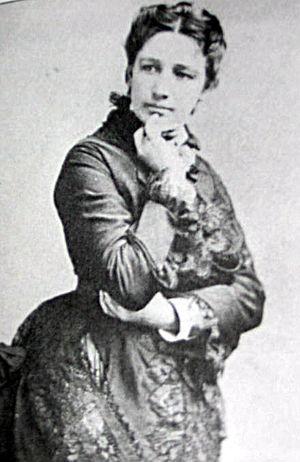
Victoria Claflin Woodhull, née le 23 septembre 1838 et morte le 9 juin 1927, est une femme politique féministe américaine, première femme à se présenter à l'élection présidentielle américaine en 1872. Avec sa sœur Tennessee Claflin elle est la première femme agent de change à New York. Sa large audience médiatique en fait, durant le Gilded Age, une des meneuses du mouvement pour le droit de vote des femmes aux États-Unis.